Marshall–Lerner condition

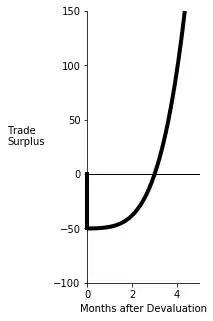
The J-Curve

This example has an elasticity of Japanese demand for American exports of .6 (= 6%/10%) and elasticity of demand for American imports of -1 (= -10%/10%), so it satisfies the Marshall-Lerner condition that the sum of the magnitudes of the elasticities (|-.6| + |-1|) exceeds 1. The direct negative price effect of the depreciation on the balance of trade is outweighed by the indirect positive quantity effect. This pattern of a short run worsening of the trade balance after depreciation or devaluation of the currency (because the short-run elasticities add up to less than one) and long run improvement (because the long-run elasticities add up to more than one) is known as the J-curve effect.